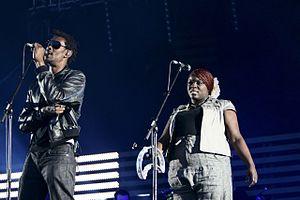
Massive Attack aux Eurockéennes 2008